Mad Green Boys

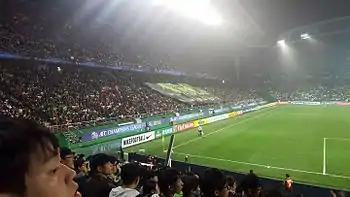
Mad Green Boys in 2016 AFC Champions League Final

The Mad Green Boys (MGB) are the official supporters' group of South Korean football club Jeonbuk Hyundai Motors FC, one of the most successful teams in the K League. Established on November 1, 1999, MGB has played a pivotal role in fostering a passionate fan culture and influencing the club's identity and policies. They occupy the North Stand of the Jeonju World Cup Stadium.